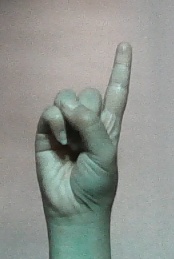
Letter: bb